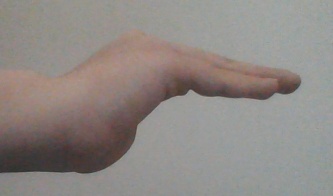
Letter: haa